Lombard nationalism

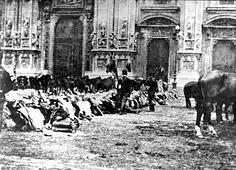
Italian troops occupying Piazza Duomo in Milan, 1898

During the riots of Milan in 1898 and the other strikes in the following years (especially in 1913, when the Kingdom had to move 30 000 soldiers), some rumours of separatism came to the Italian government.